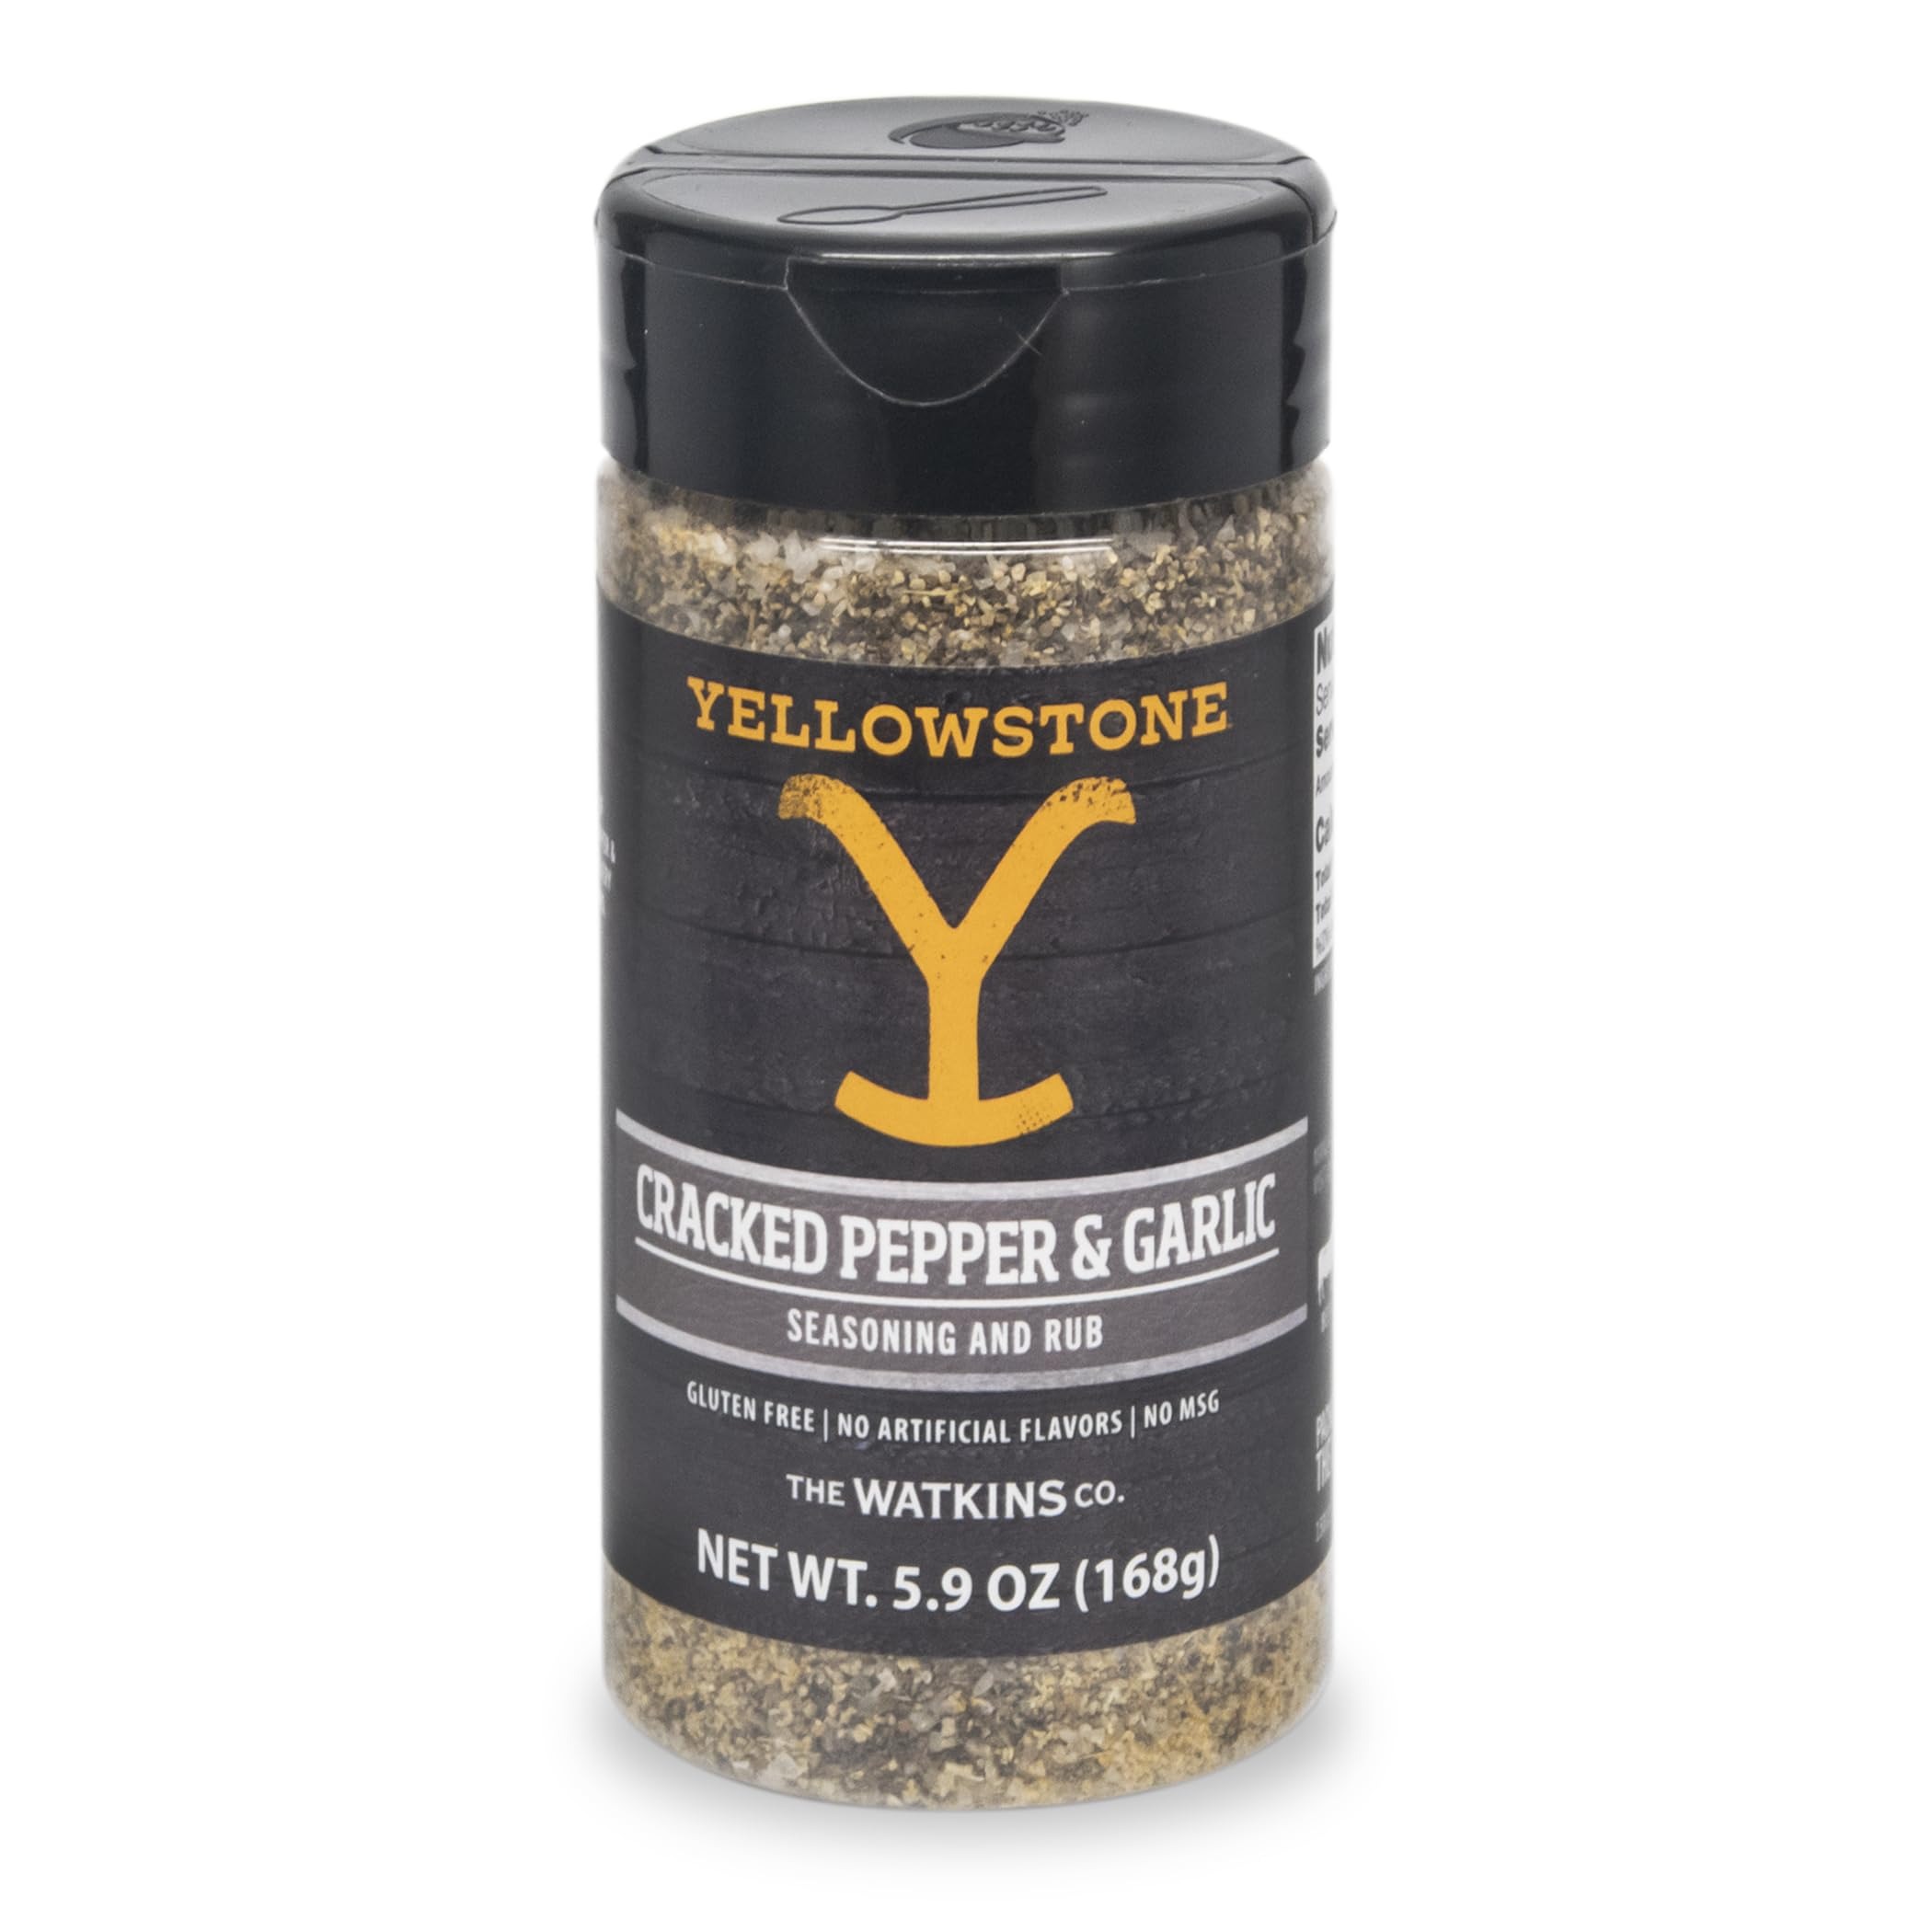
Item Name: Watkins Cracked Pepper Garlic Seasoning & Rub 5.9 oz
Bullet Point: Cracked Pepper Garlic Seasoning & Rub 5.9 oz
Value: 5.9
Unit: Ounce

Price: 9.99